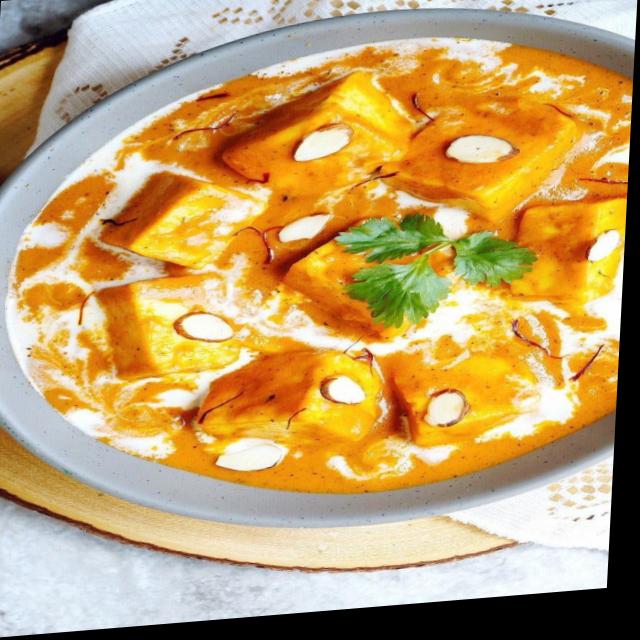
Dish: shahi_paneer